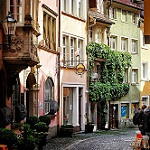
Scene: Outdoor